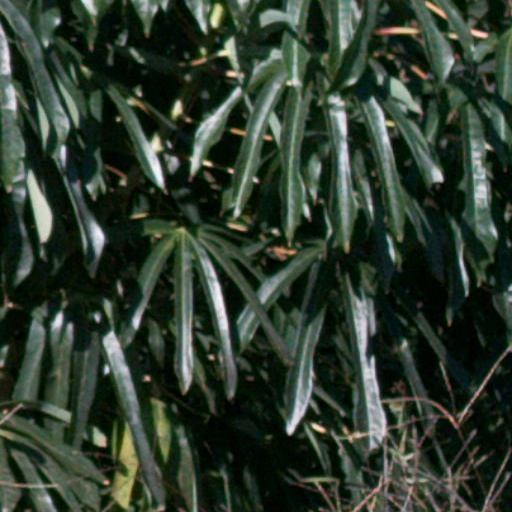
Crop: cassava